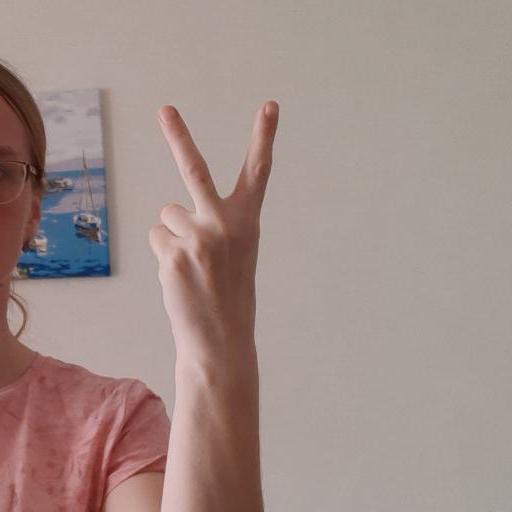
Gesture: peace_inverted